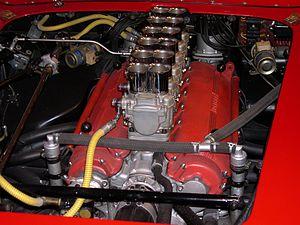
Le carburateur est un organe qui équipe de nombreux moteurs à allumage commandé très majoritairement représentés par les moteurs à deux ou à quatre temps. Sa présence est quasi systématique sur les anciennes générations de ces moteurs, bien qu'il soit maintenant souvent remplacé par l'injection électronique dans les moteurs modernes, les moteurs à carburateur ayant de moins bons rendements et consommant davantage de carburant.
Weber – également appelée Carburatori Weber – est une entreprise italienne de fabrication de carburateurs fondée par Edoardo Weber en 1923 à Bologne pour équiper les modèles automobiles Fiat. Weber fut un pionnier en la matière et inventa les carburateurs à double corps qui ont très longtemps fait la réputation de la marque.
Medardo Fantuzzi était un ingénieur automobile italien spécialisé dans les châssis et carrosseries. Sa société s'appelait « Carrozzeria Fantuzzi. »
Gioacchino Colombo était un ingénieur automobile italien.